Women in the military by country

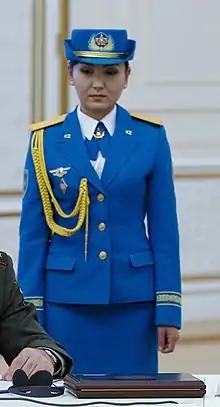
A female Kazakh armed forces member in Astana.

As of 2023, more than 10% of contracted service members in the Kazakh Armed Forces were female: Women served mainly in the positions of dispatchers, communications, medical and office professions.